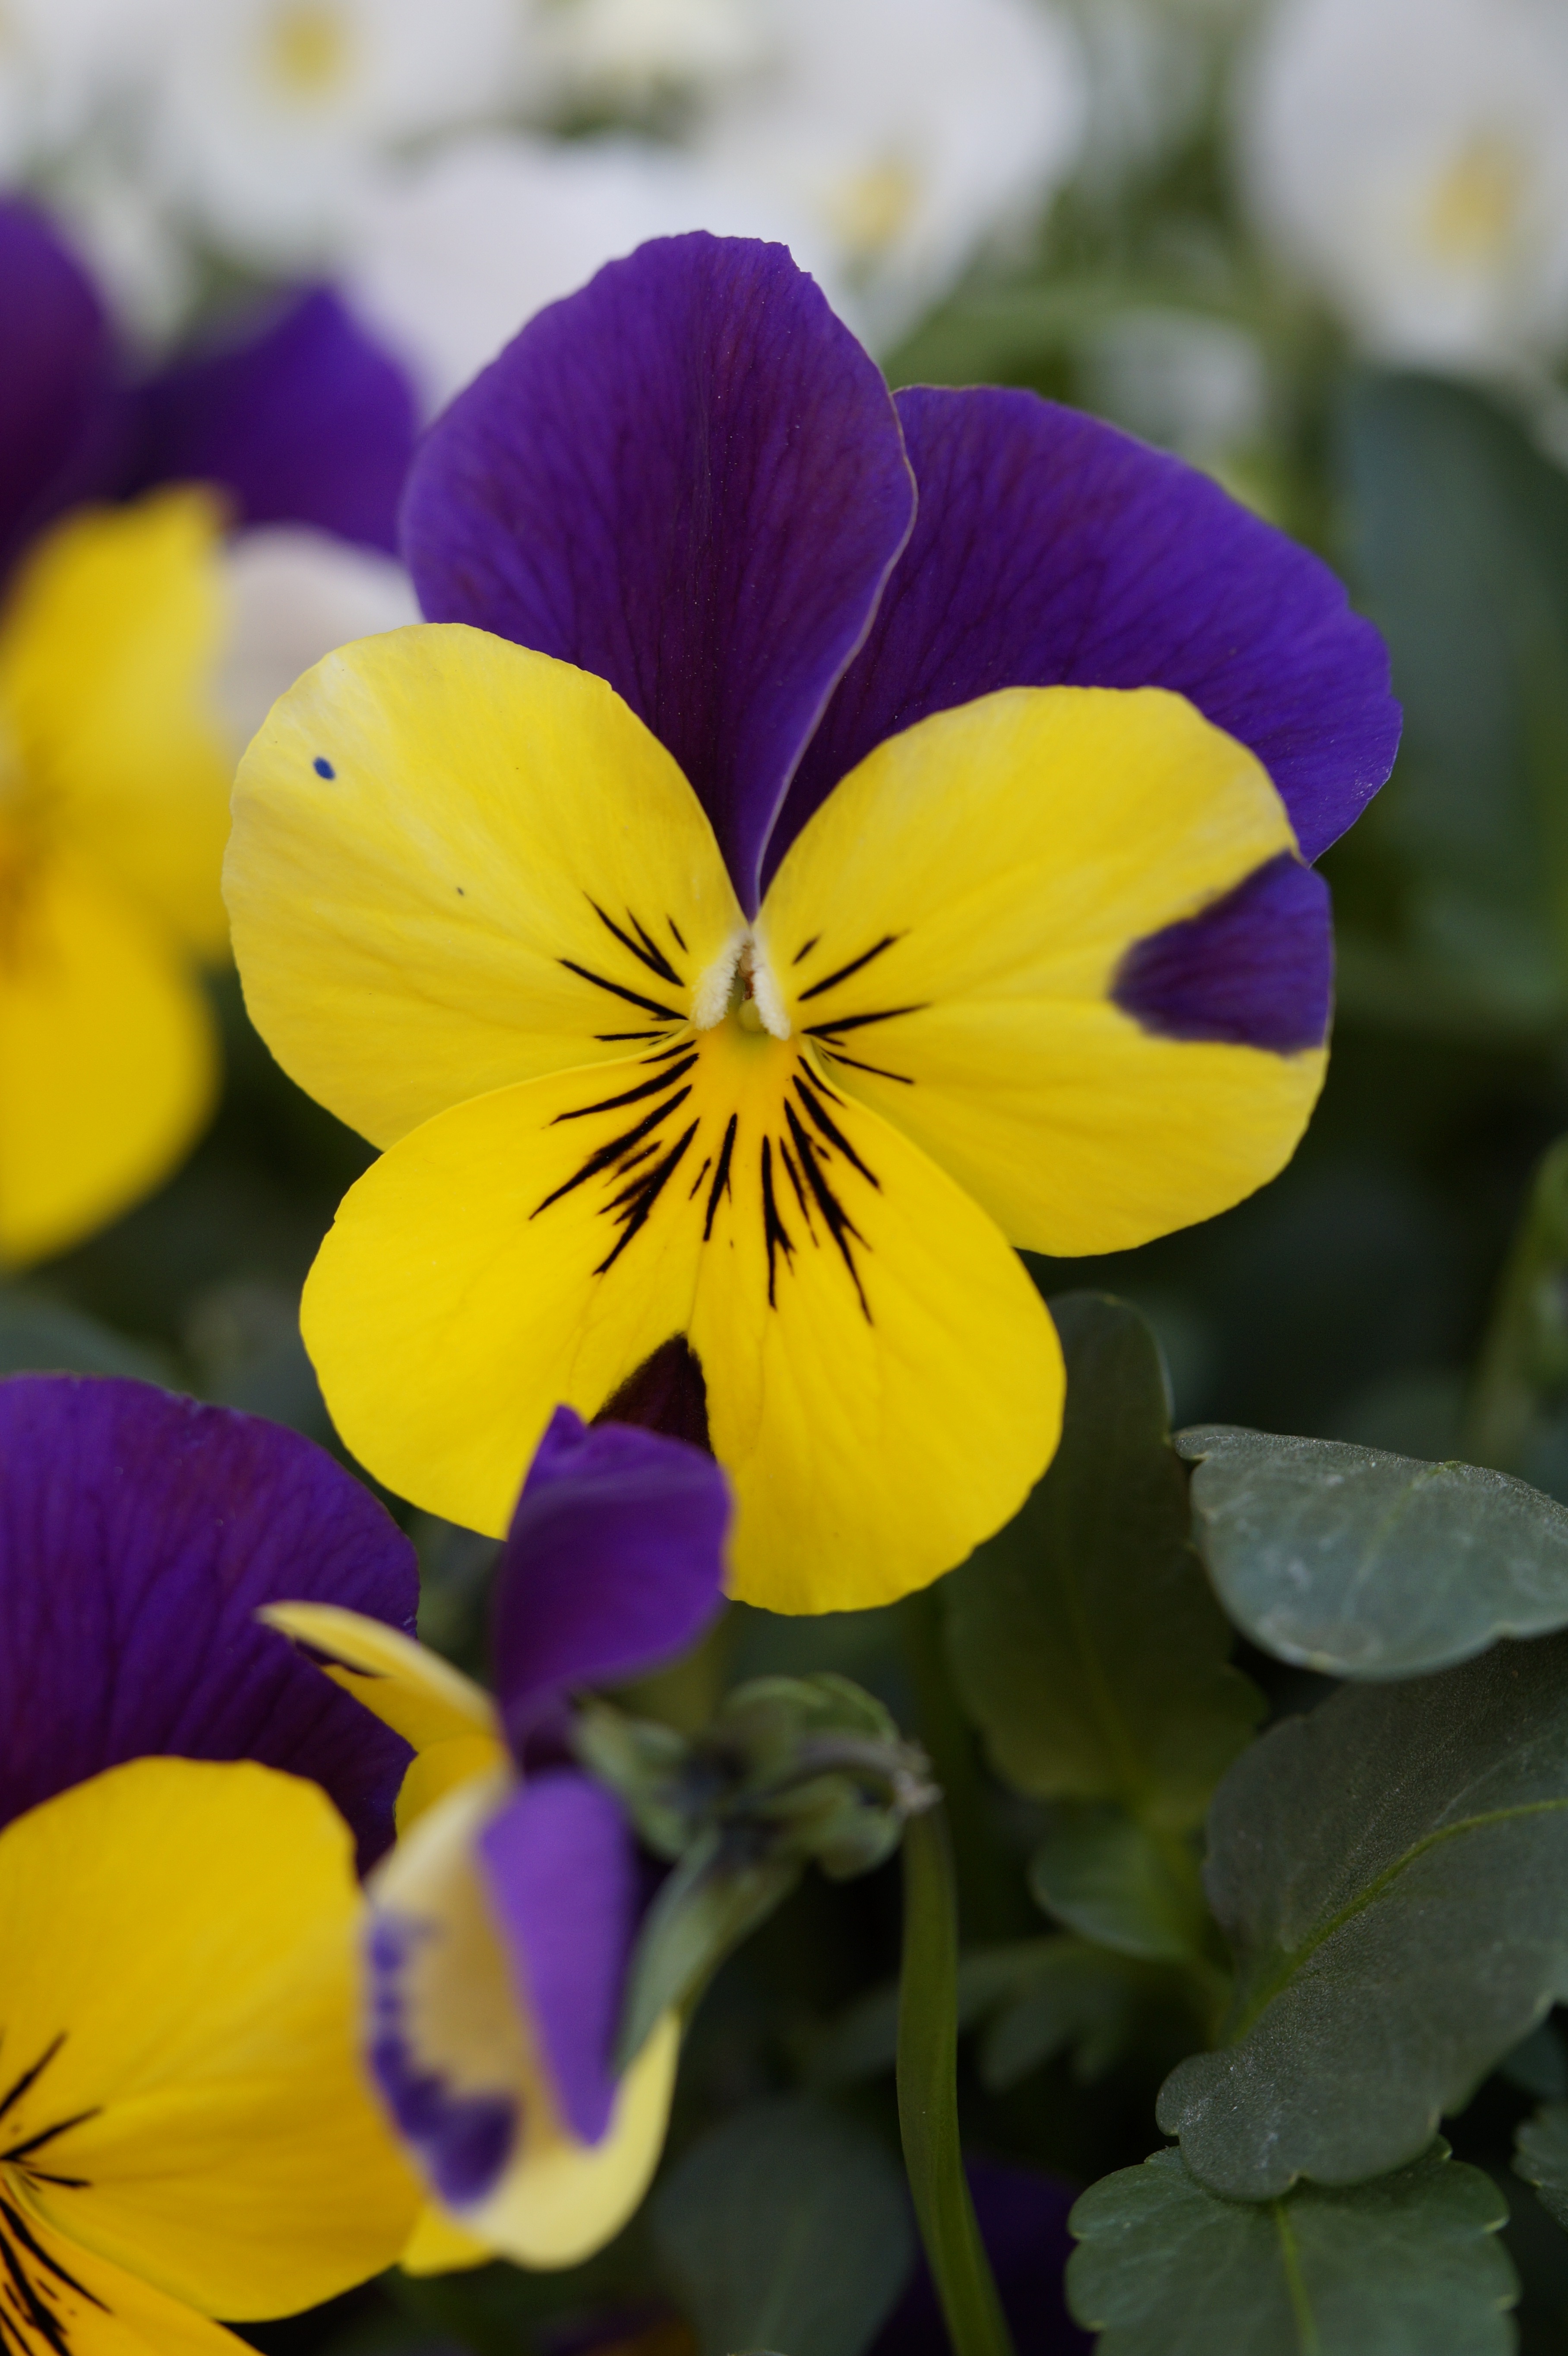
blossom, plant, flower, petal, bloom, botany, yellow, flora, wildflower, close up, eye, viola, macro photography, ornamental plant, pansy, flowering plant, bi color, annual plant, land plant, violet family